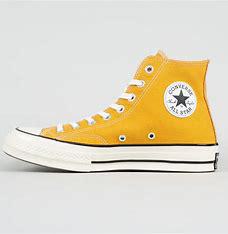
Brand: Converse
Model: Chuck Taylor All Star 1970S Canvas